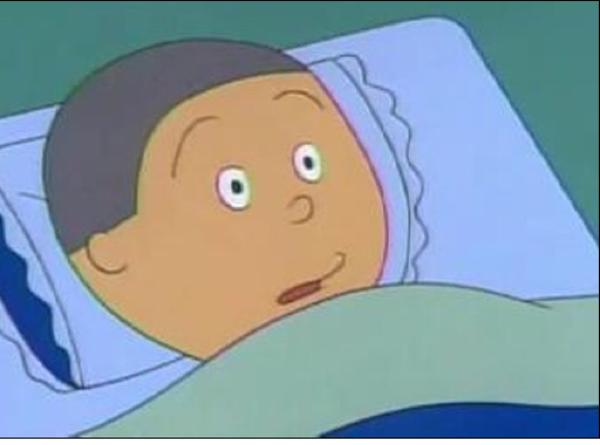
回答: 磯野!ドンドン起きてんだろ!ドンドンナイターやろうぜー!ドンドン